Paul Anderson (footballer)

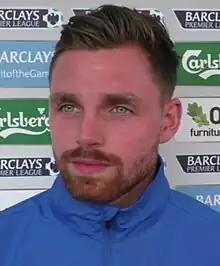
Anderson after signing for Bradford City, 2015

Paul Anderson (born 23 July 1988) is a retired English footballer who played as a winger. He is a former England U19 international. He is currently Derby County Under 15's Head Coach.